Nasosnaya Air Base

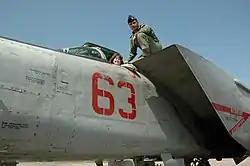
MiG-25 at Nasosnaya

Nasosnaya Air Base is a military airbase in the municipality of Hacı Zeynalabdin, near the city of Sumqayit in Azerbaijan.